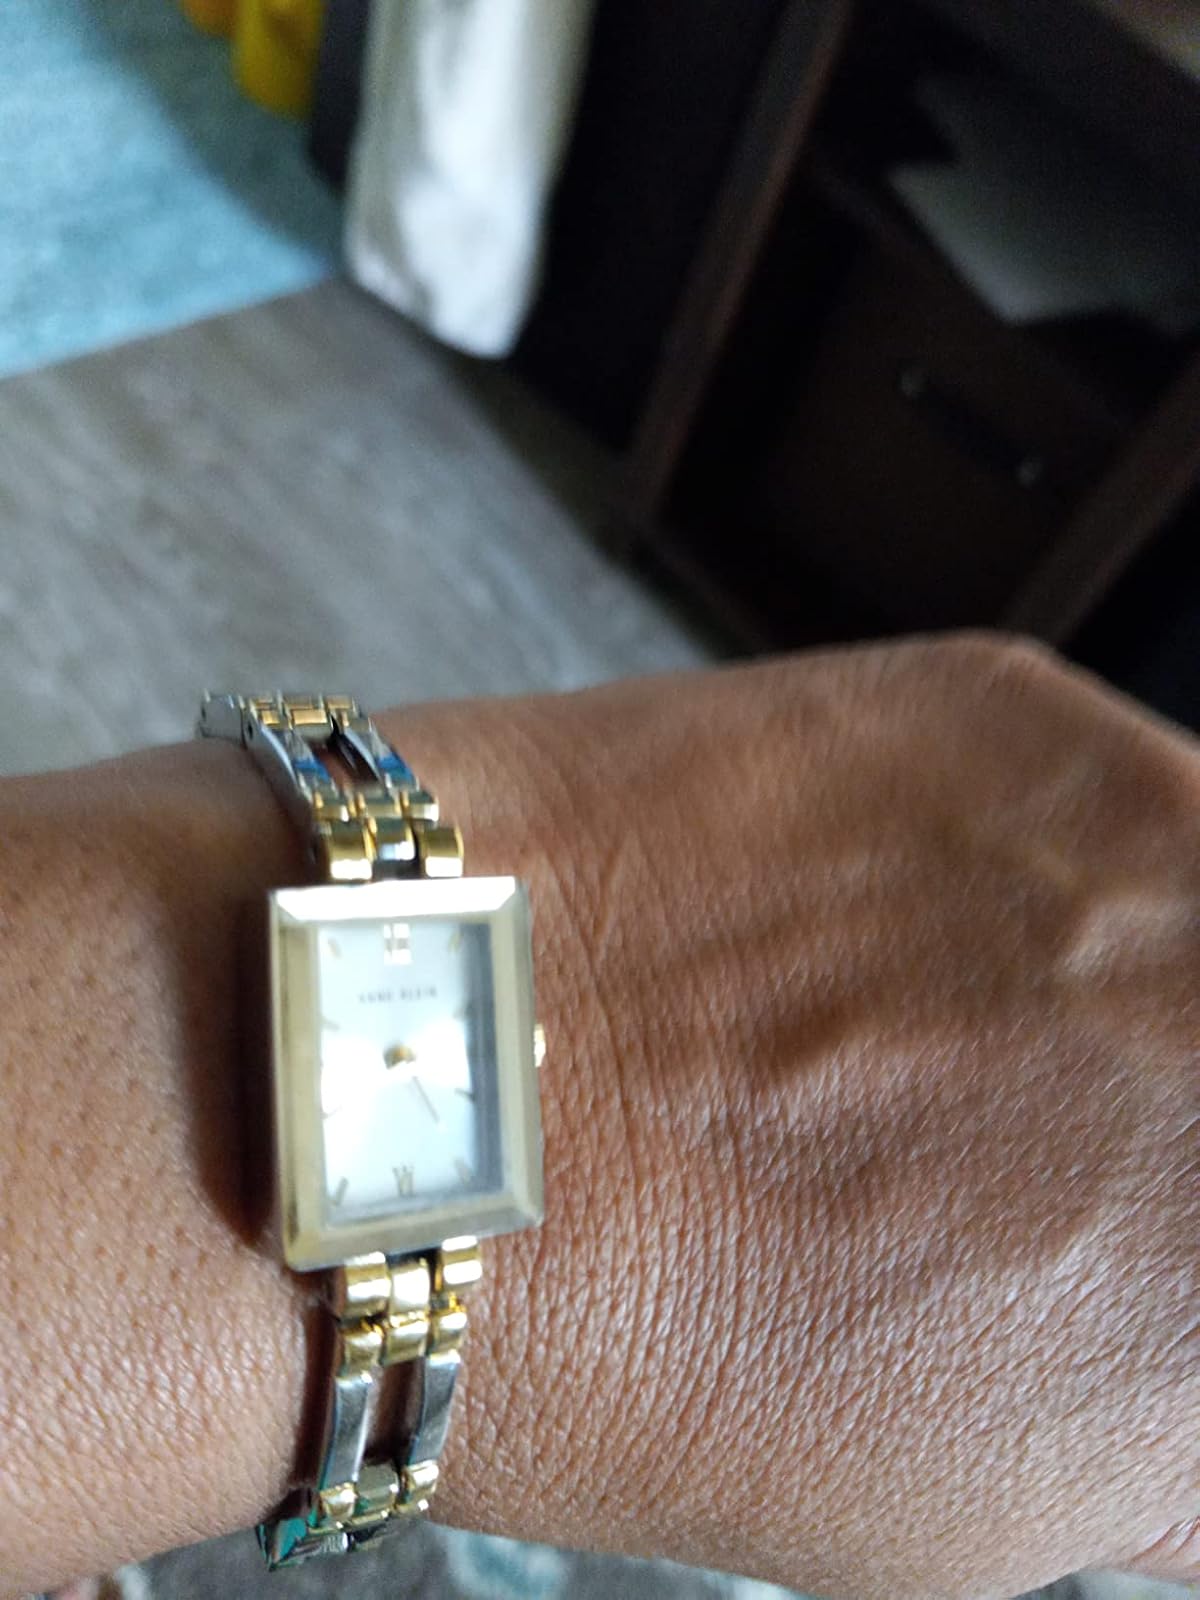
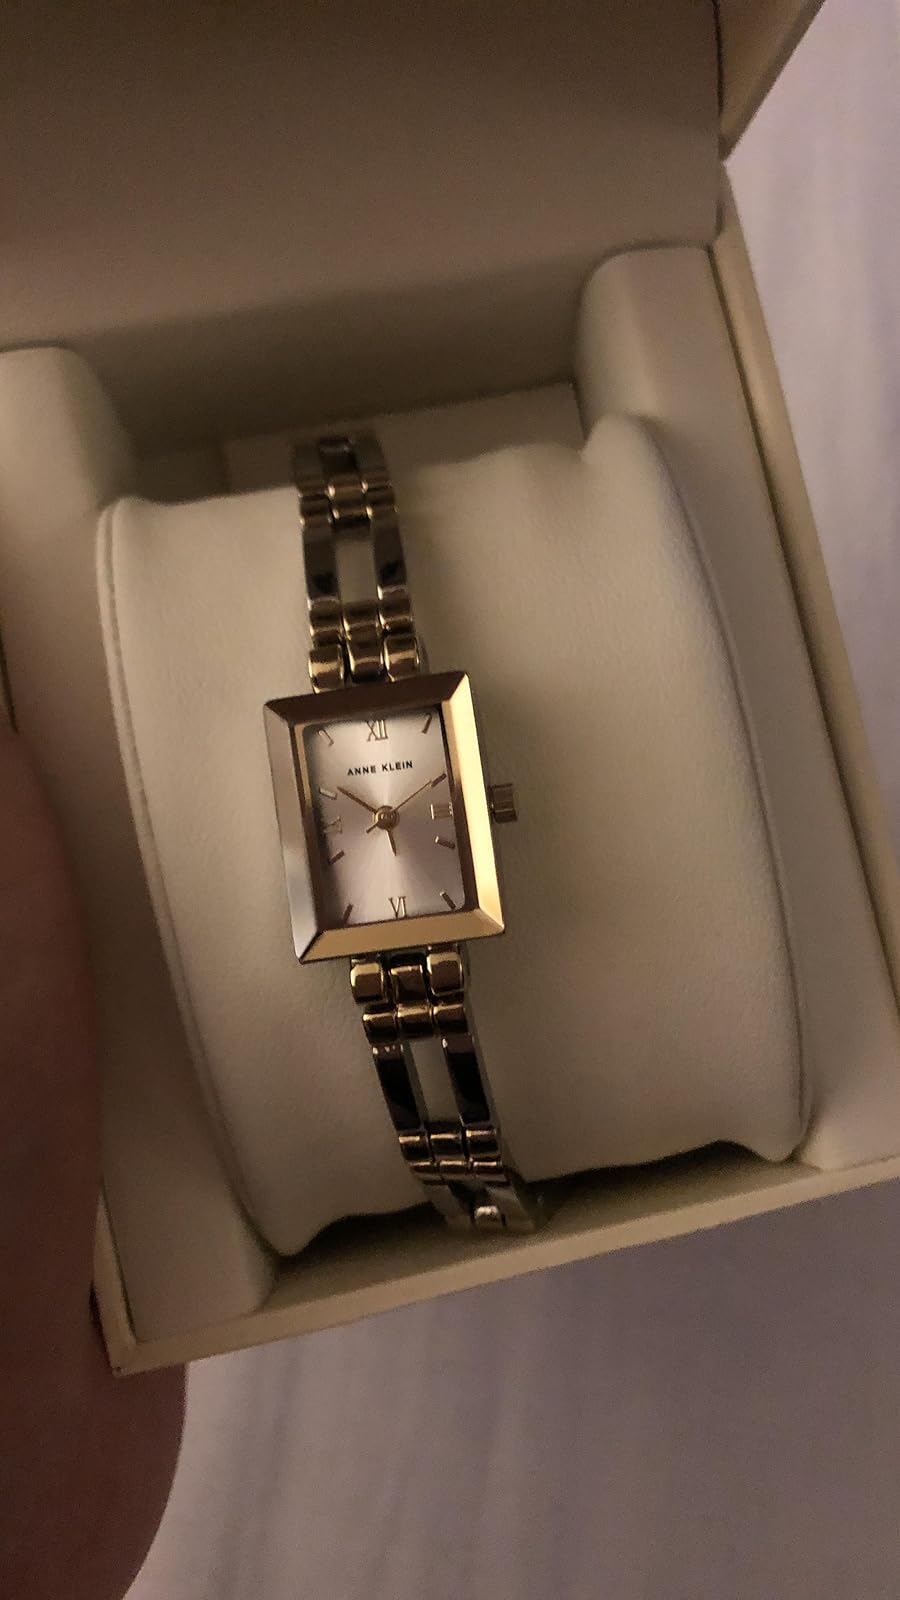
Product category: accessories_watch
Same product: yes